Franco-Ottoman alliance

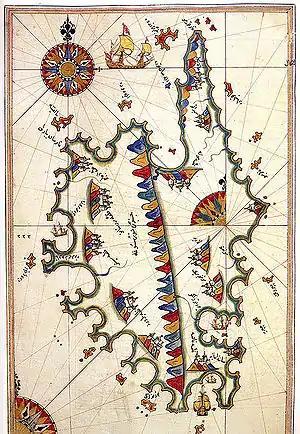
Franco-Ottoman forces invaded Corsica in 1553.

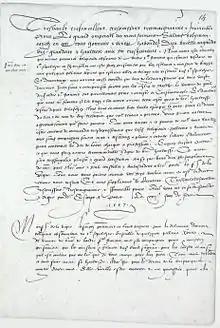
Letter from Henry II of France to Suleiman the Magnificent and ambassador Jean Cavenac de la Vigne, dated 22 February 1557.

On 1 February 1553, a new treaty of alliance, involving naval collaboration against the Habsburg was signed between France and the Ottoman Empire. In 1553, the Ottoman admirals Dragut and Koca Sinan together with the French squadron raided the coasts of Naples, Sicily, Elba and Corsica. A Franco-Ottoman fleet accomplished an Invasion of Corsica for the benefit of France. The military alliance is said to have reached its peak in 1553.